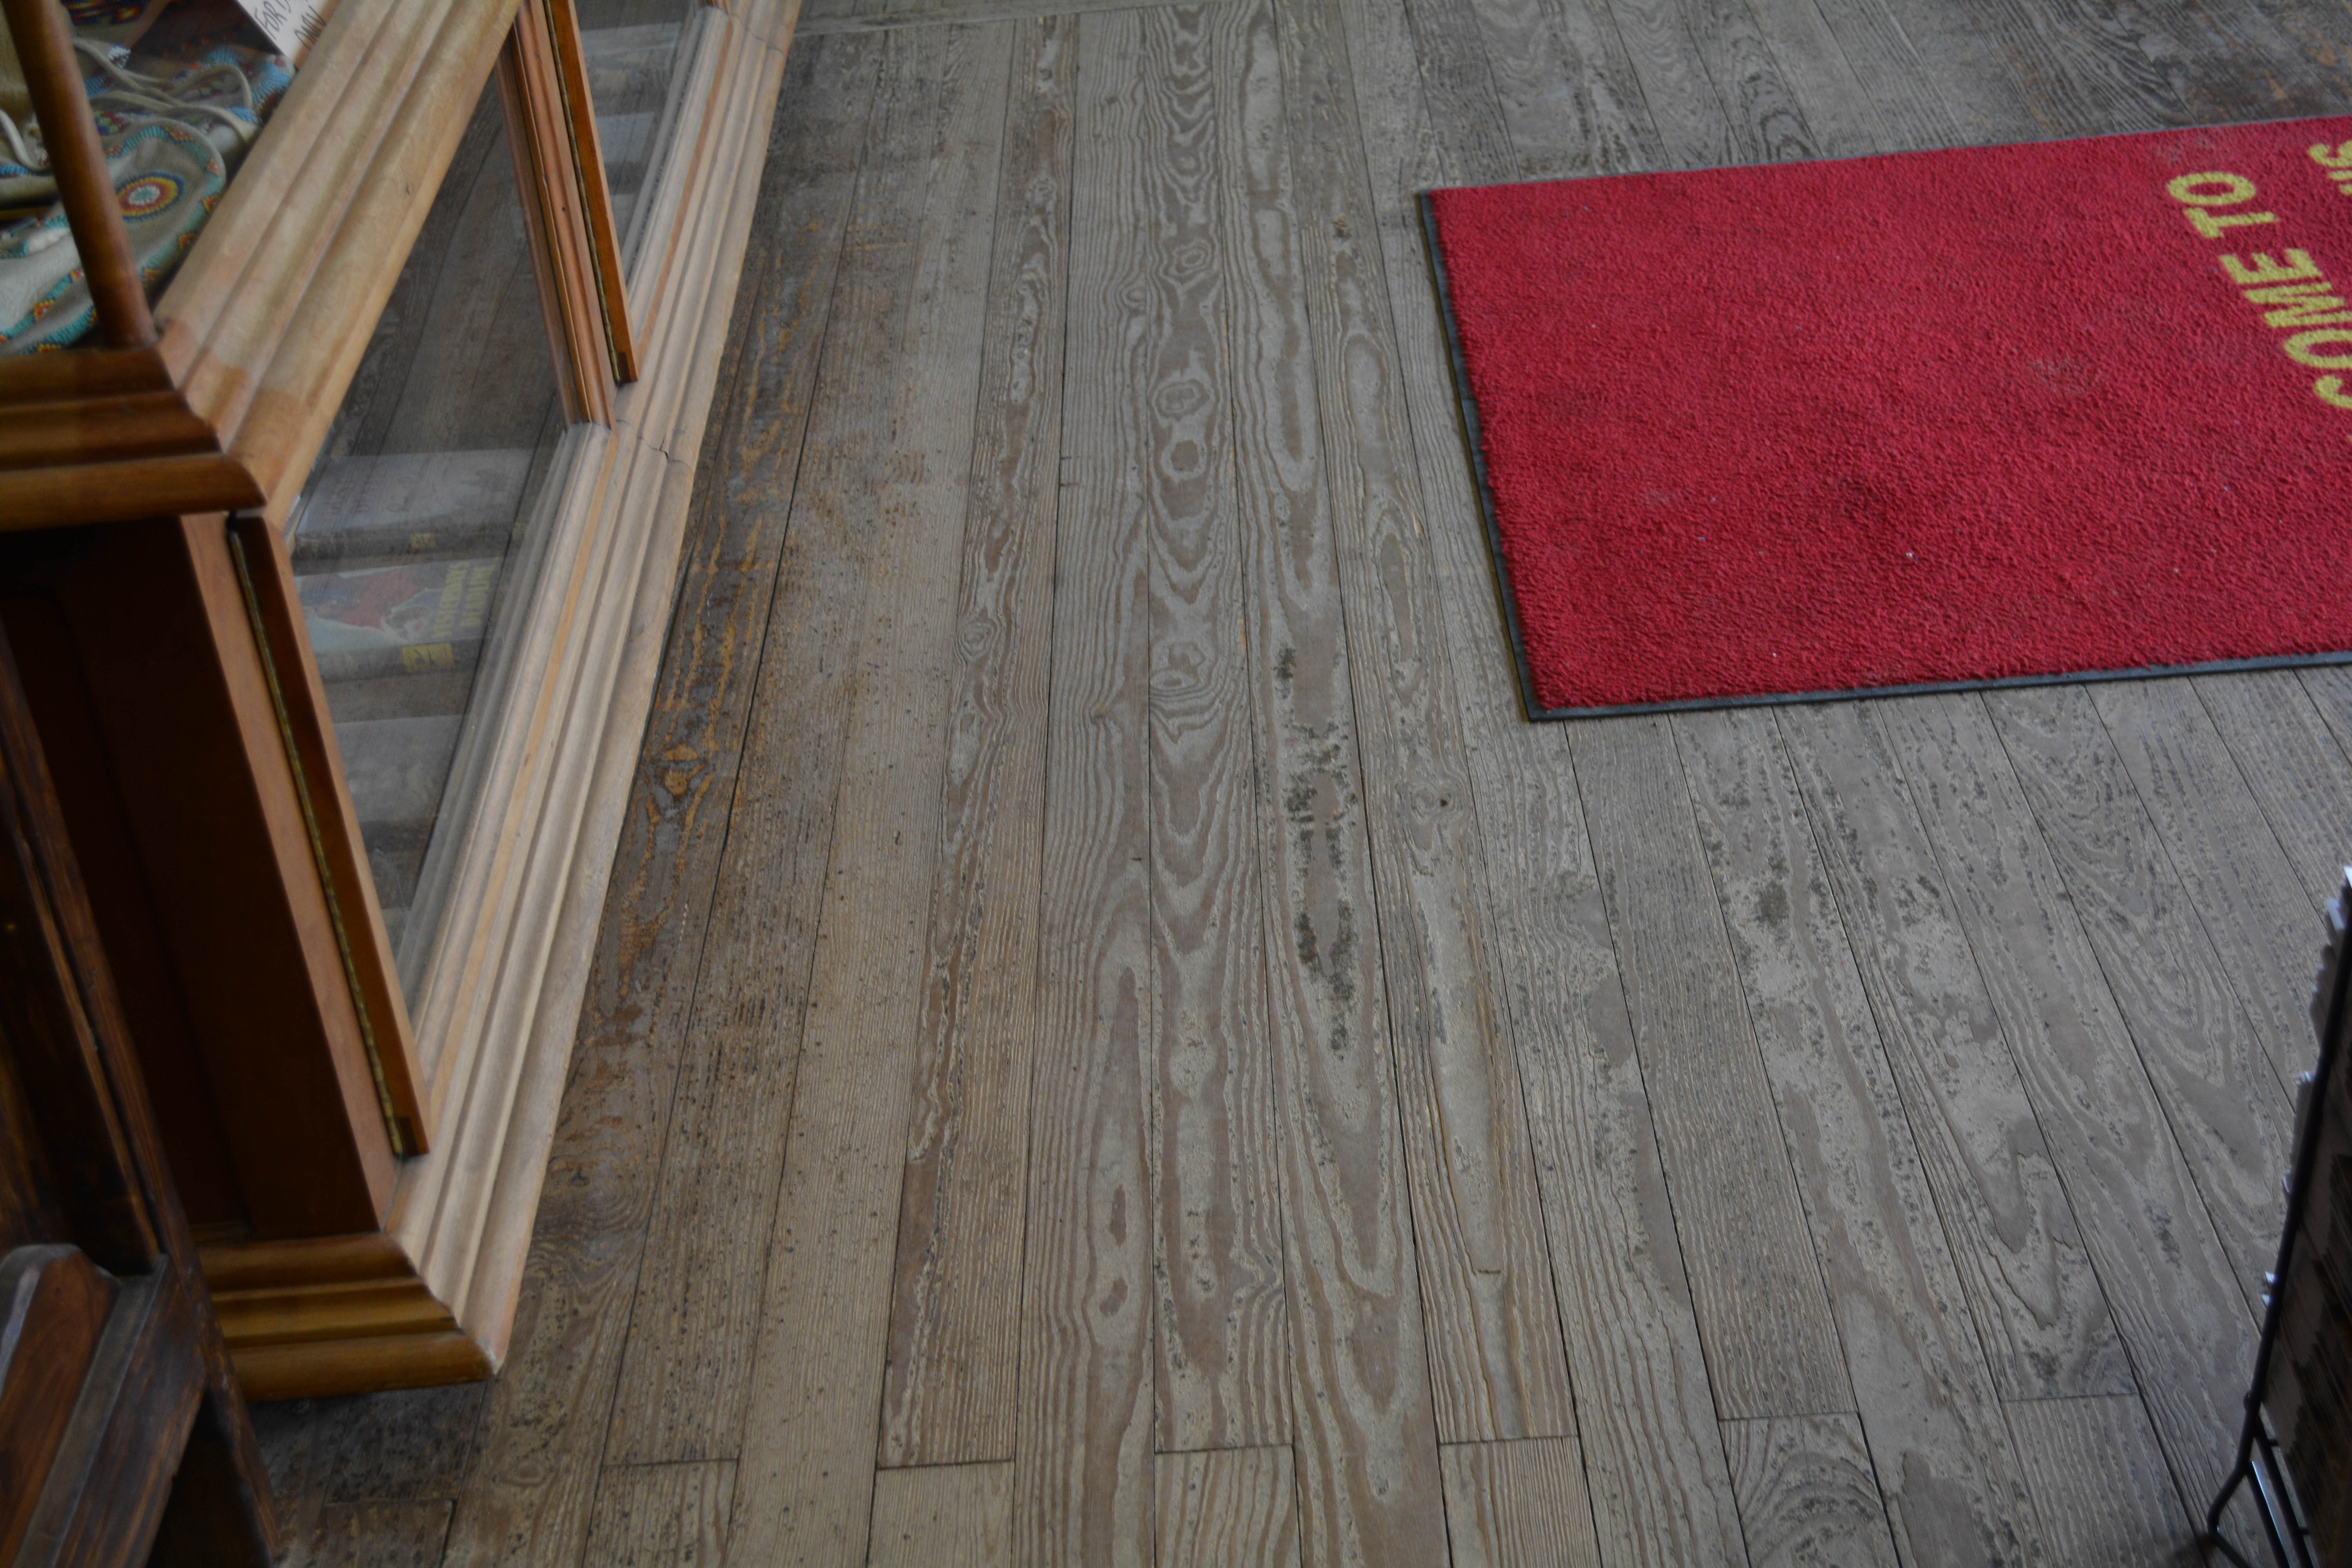
wood, floor, hardwood, flooring, wood flooring, laminate flooring, wood stain